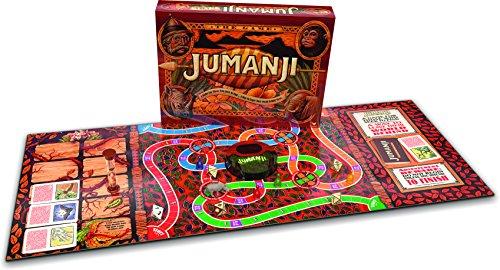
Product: Cardinal Games Jumanji The Game Action Game
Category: Toys & Games | Games & Accessories
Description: Play the game that pursues you.
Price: $18.35
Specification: ProductDimensions:2x10.8x14.5inches|ItemWeight:2pounds|ShippingWeight:2.09pounds(Viewshippingratesandpolicies)|DomesticShipping:ItemcanbeshippedwithinU.S.|InternationalShipping:ThisitemcanbeshippedtoselectcountriesoutsideoftheU.S.LearnMore|ASIN:B072KD87TW|Itemmodelnumber:6040889|Manufacturerrecommendedage:8yearsandup